Welsh pop and rock music

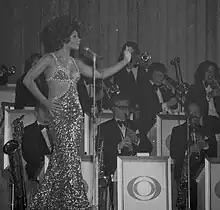
Shirley Bassey in 1973.

Early Welsh popular music - now akin to light entertainment - first started gaining traction after the series "Noson Lawen" began airing on the BBC. The pilot was broadcast at the end of 1945, and provided its audience with a distraction from post-war struggles in the Welsh language. In addition to comedic segments, the melodies of popular American folk songs were often accompanied with Welsh lyrics. These were often not related to the original English lyrics, with the goal instead of providing music on light-hearted themes. Preserving the Welsh language was also a driving force behind performances, birthed out of the strong hold the Nonconformist chapel and traditional cultural festivals "(Eisteddfodau)" still had on popular culture, in conjunction with the growing Welsh League of Youth ("Urdd Gobaith Cymru)""."